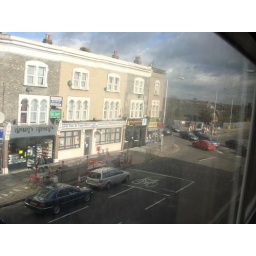
Goodmayes, street in front of our house